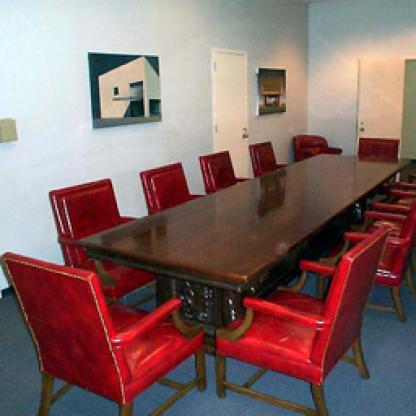
Scene: Indoor